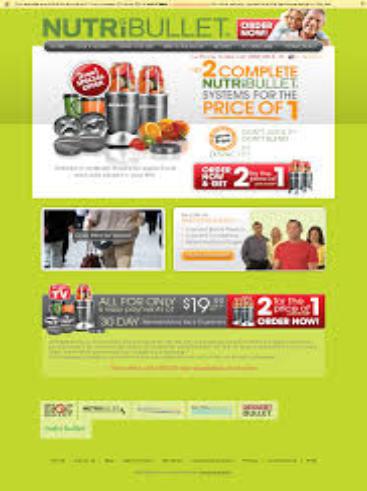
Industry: Necessities